La Comédie du bonheur

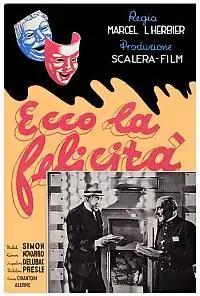
Poster for "Ecco la felicità!" on its release in Italy in December 1940.

A prestigious cast was assembled led by Michel Simon, and it included early appearances by Micheline Presle and Louis Jourdan (his first completed film). The Mexican-American star of silent films Ramon Novarro also joined the company for one of the few films that he made outside Hollywood.